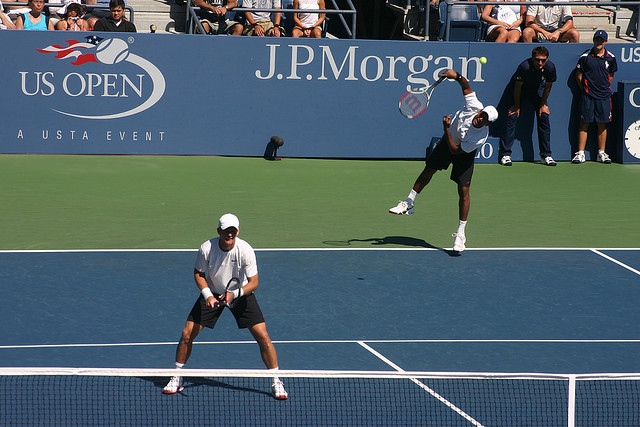
một nam vận động viên tennis đang nhảy lên để đánh bóng trong khi người còn lại đang phòng thủ